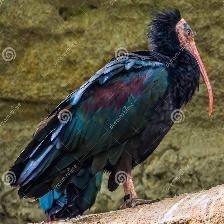
Species: BALD IBIS
Scientific name: GERONTICUS EREMITA